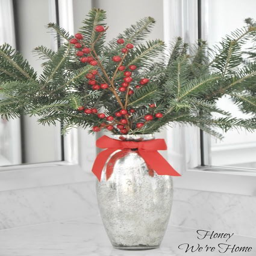
christmas decor for the bath via food we 're home